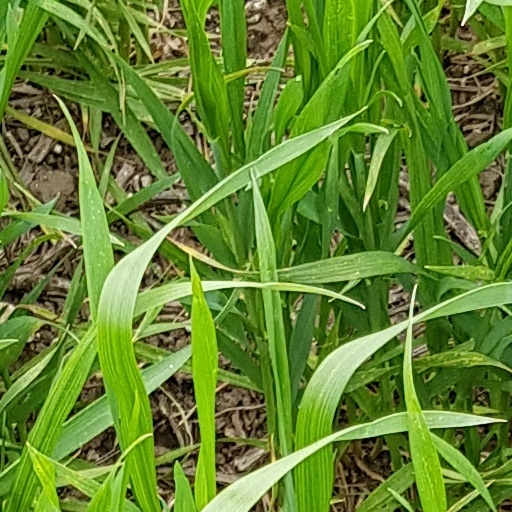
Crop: wheat